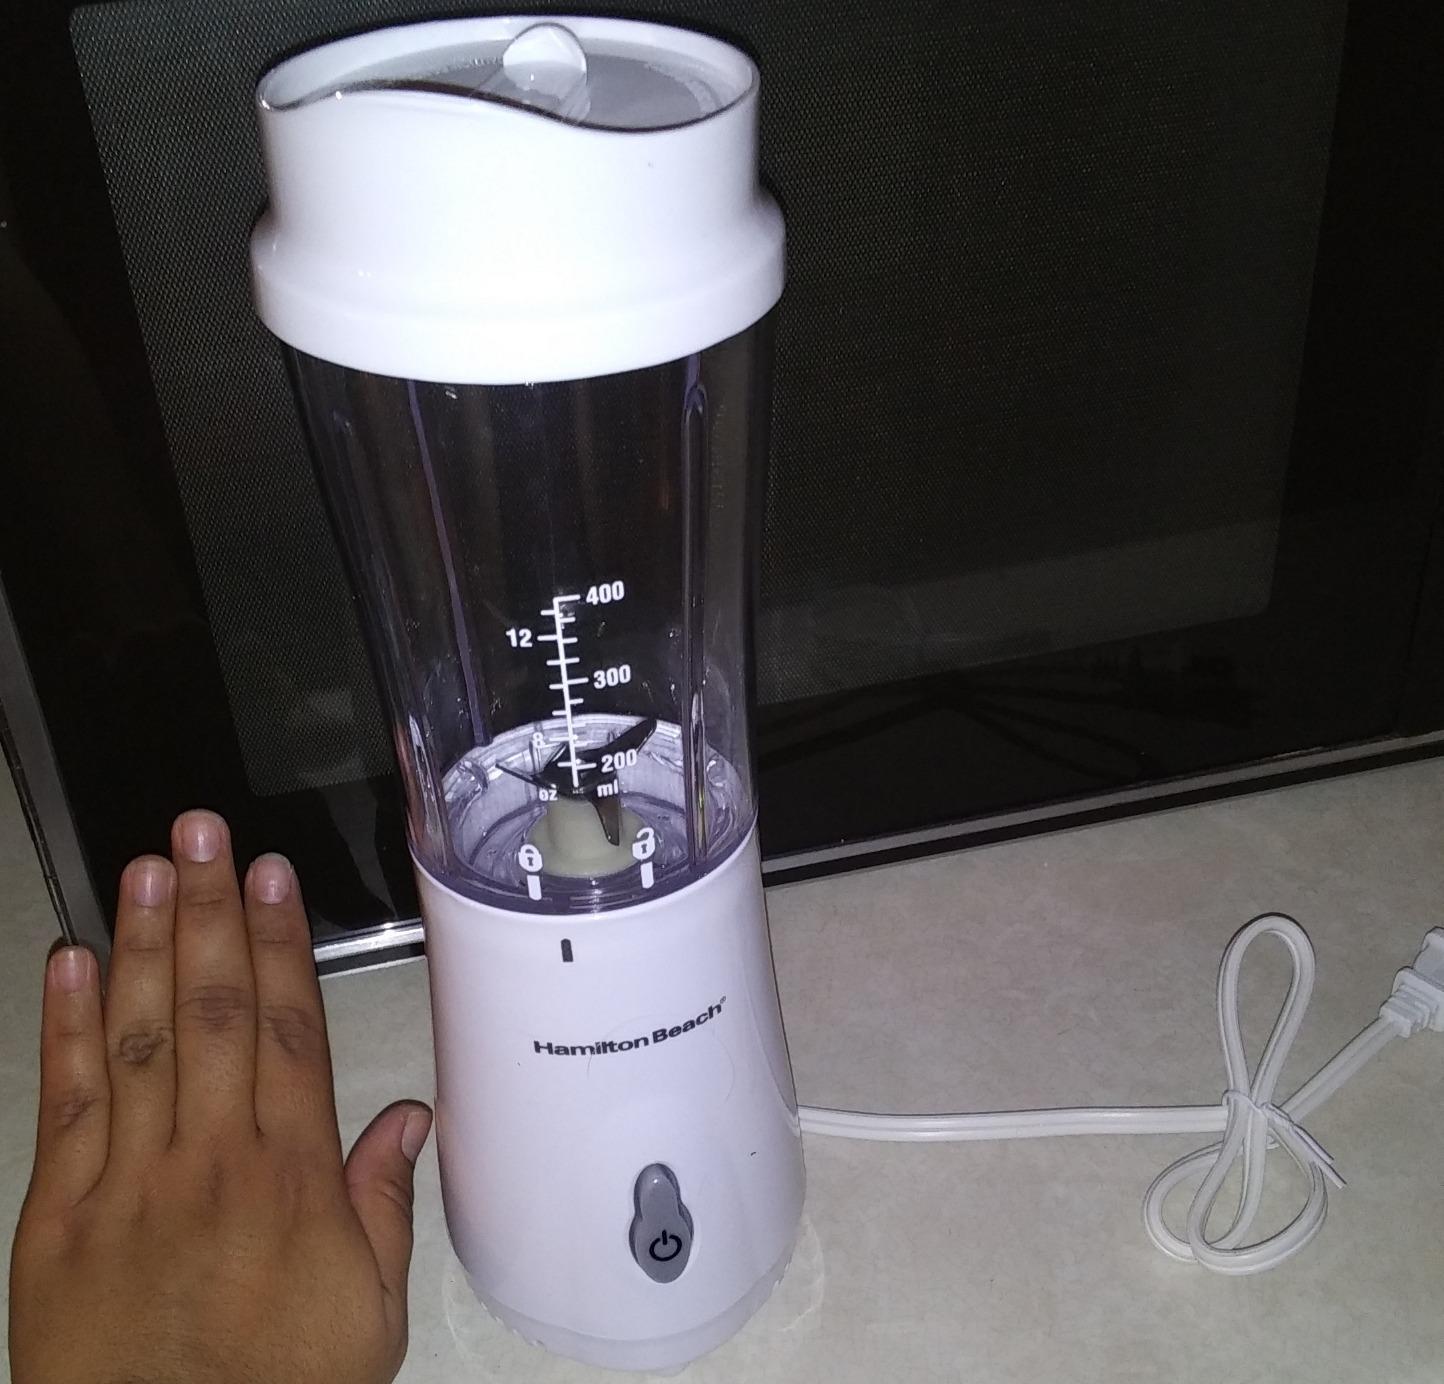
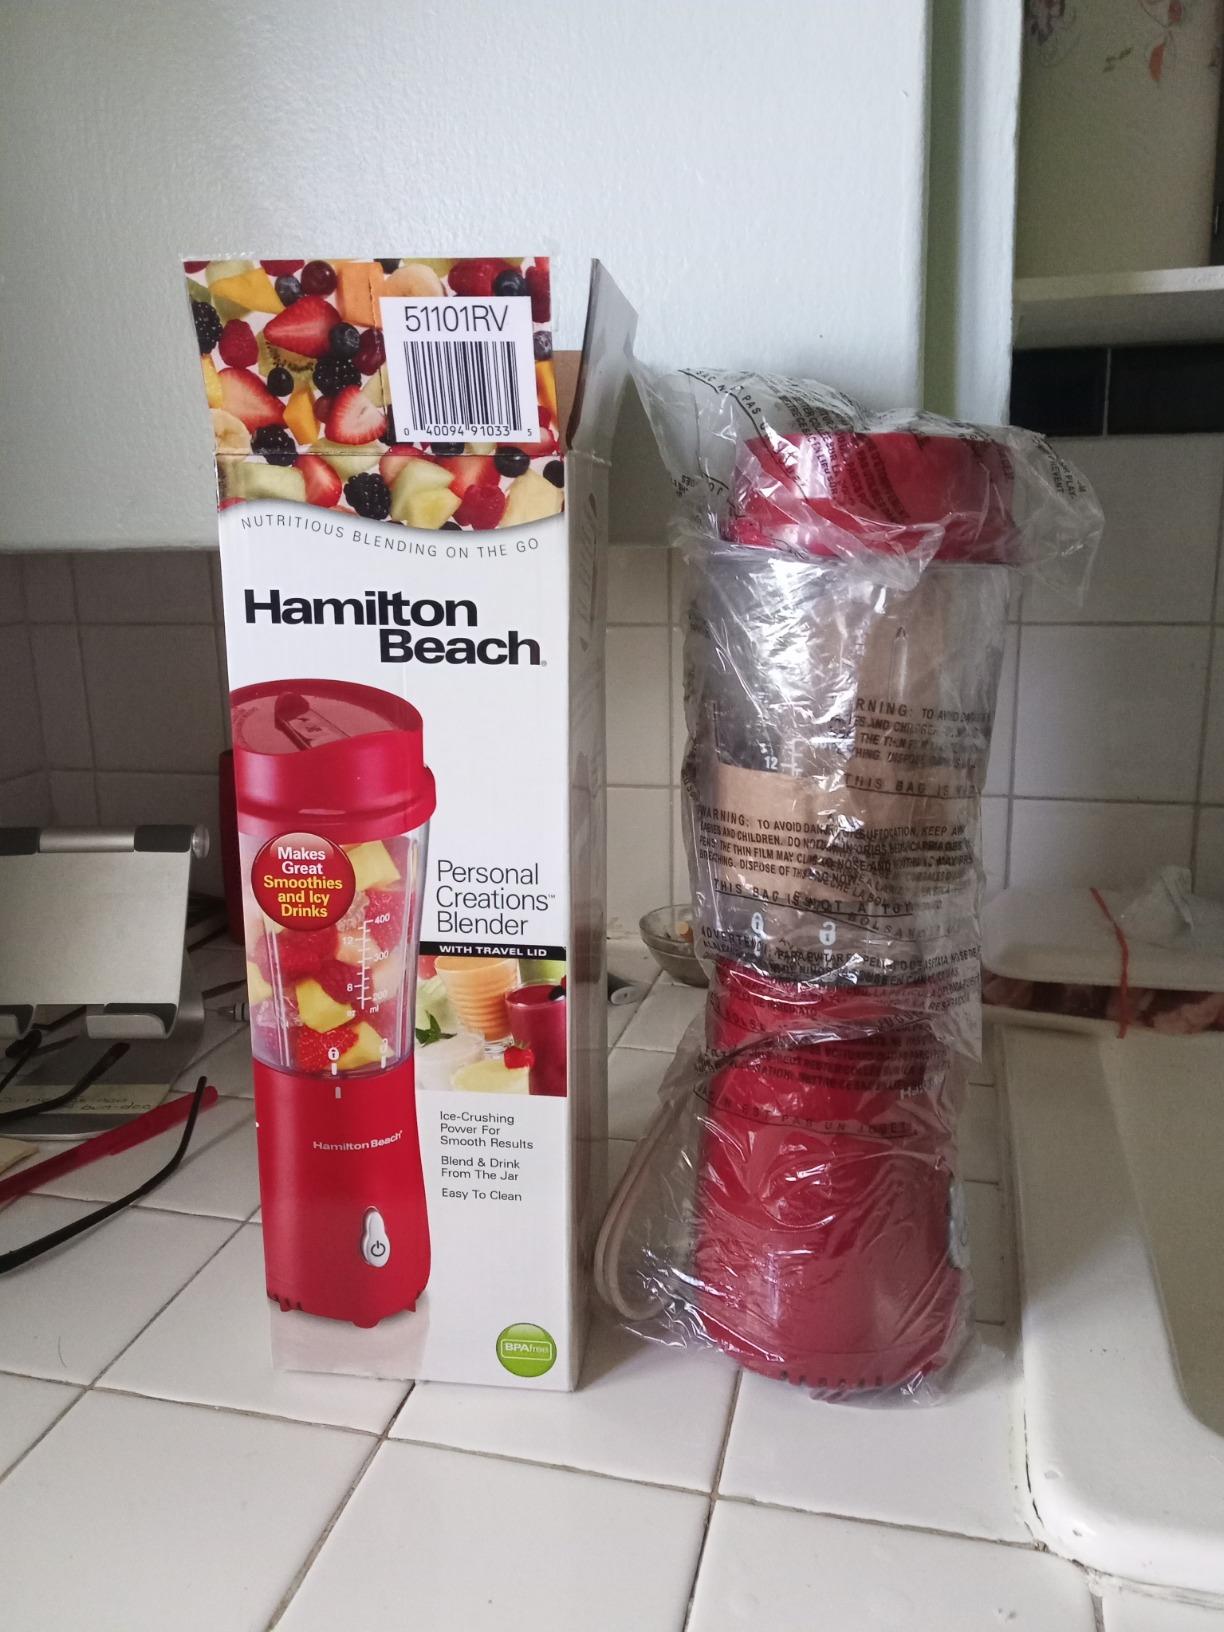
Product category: items_blender
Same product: no